Linchester Mill

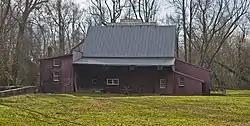
Linchester Mill, December 2011

Linchester Mill is a historic grist mill located at Preston in Caroline County, Maryland, United States. The original mill was built at the site in about 1682; the current structure was erected in approximately 1840 and is a -story frame building sided in red-painted weatherboard and roofed with raised-seam metal. It is four bays long and two bays deep, with a two-story lean-to addition. Then known as Langrell's Mill, operations ceased in 1974 but currently houses a museum collection of milling machinery dating from the 19th century to the mid-20th century.